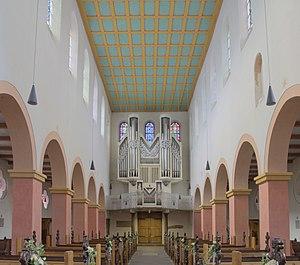
La nef de l'église Saint Suitbertus à Kaiserswerth (Düsseldorf, Allemagne).